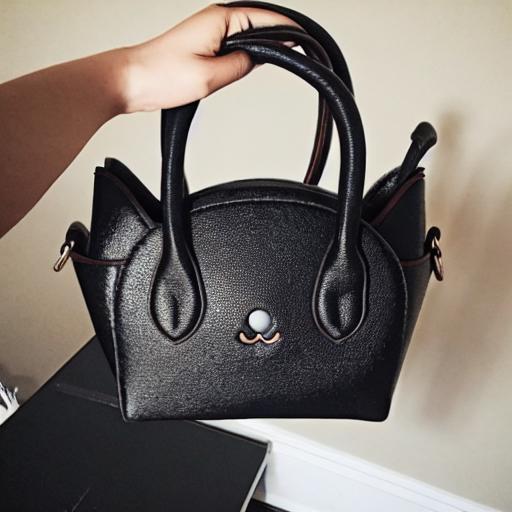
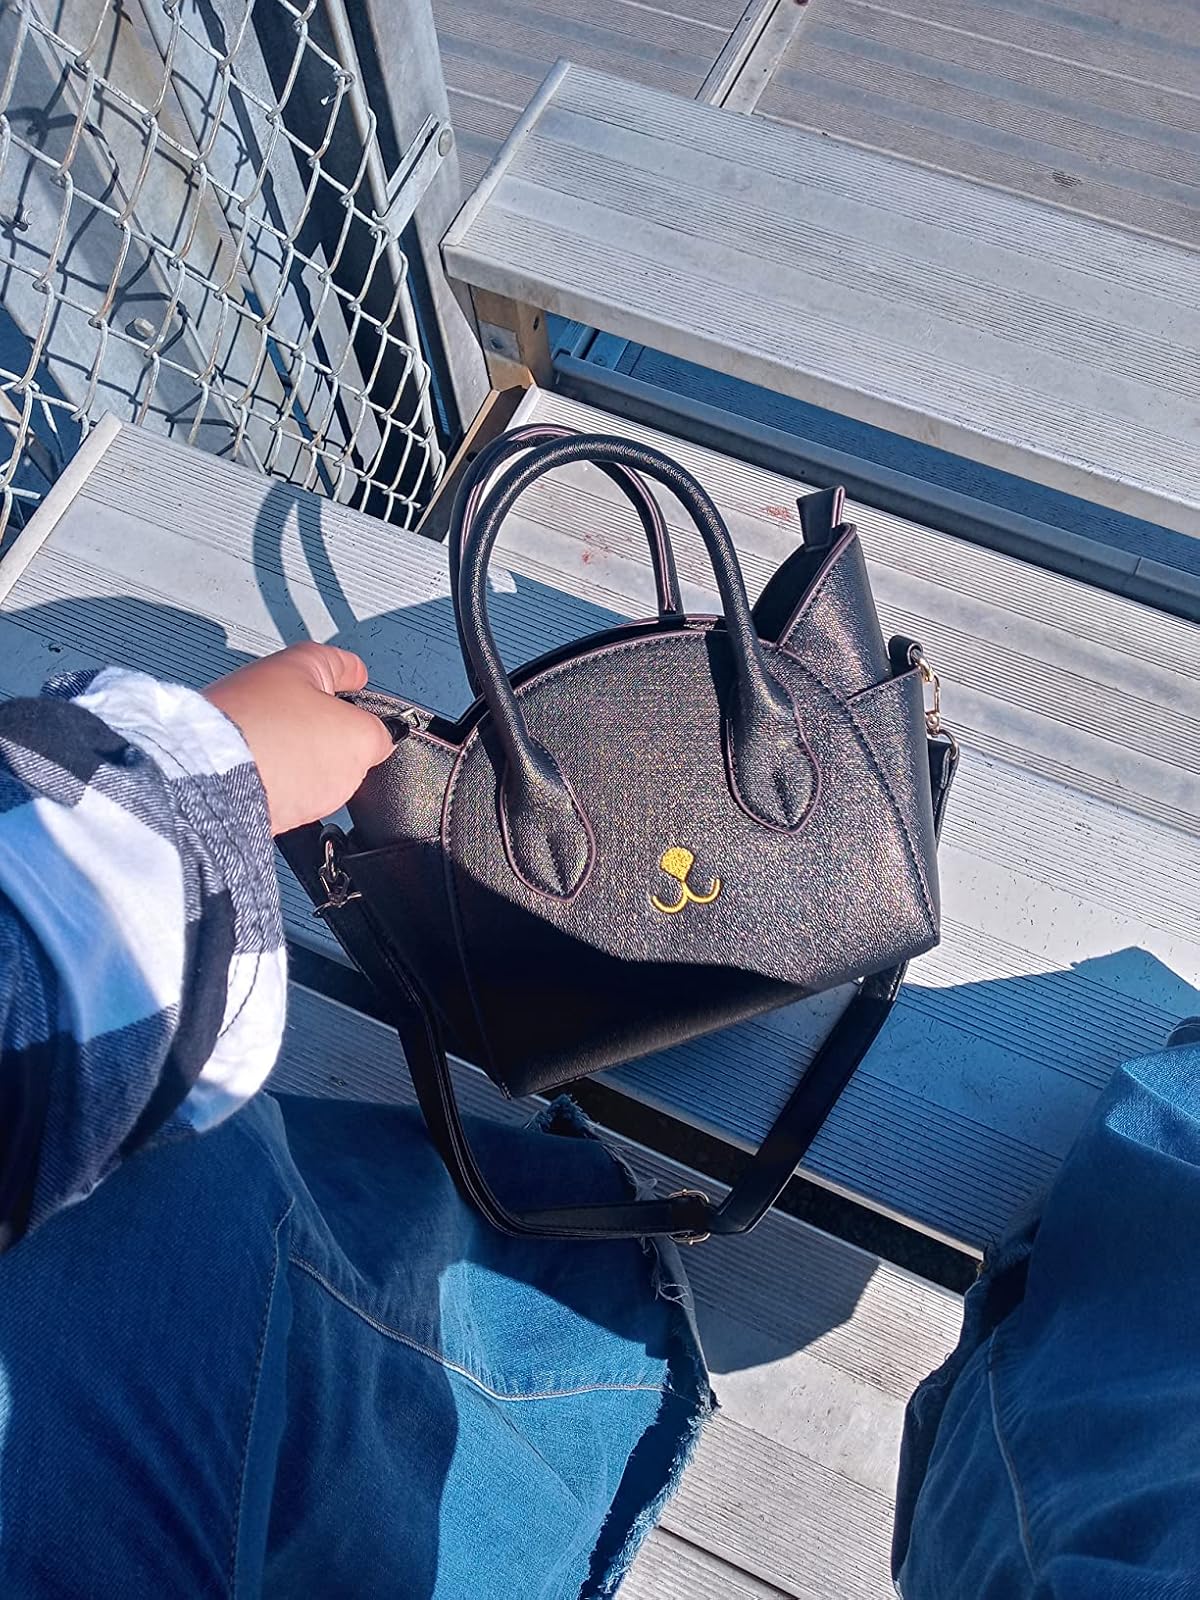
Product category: accessories_handbag
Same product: no